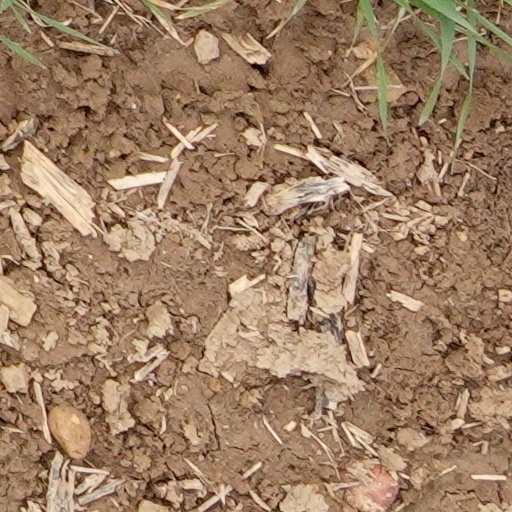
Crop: wheat